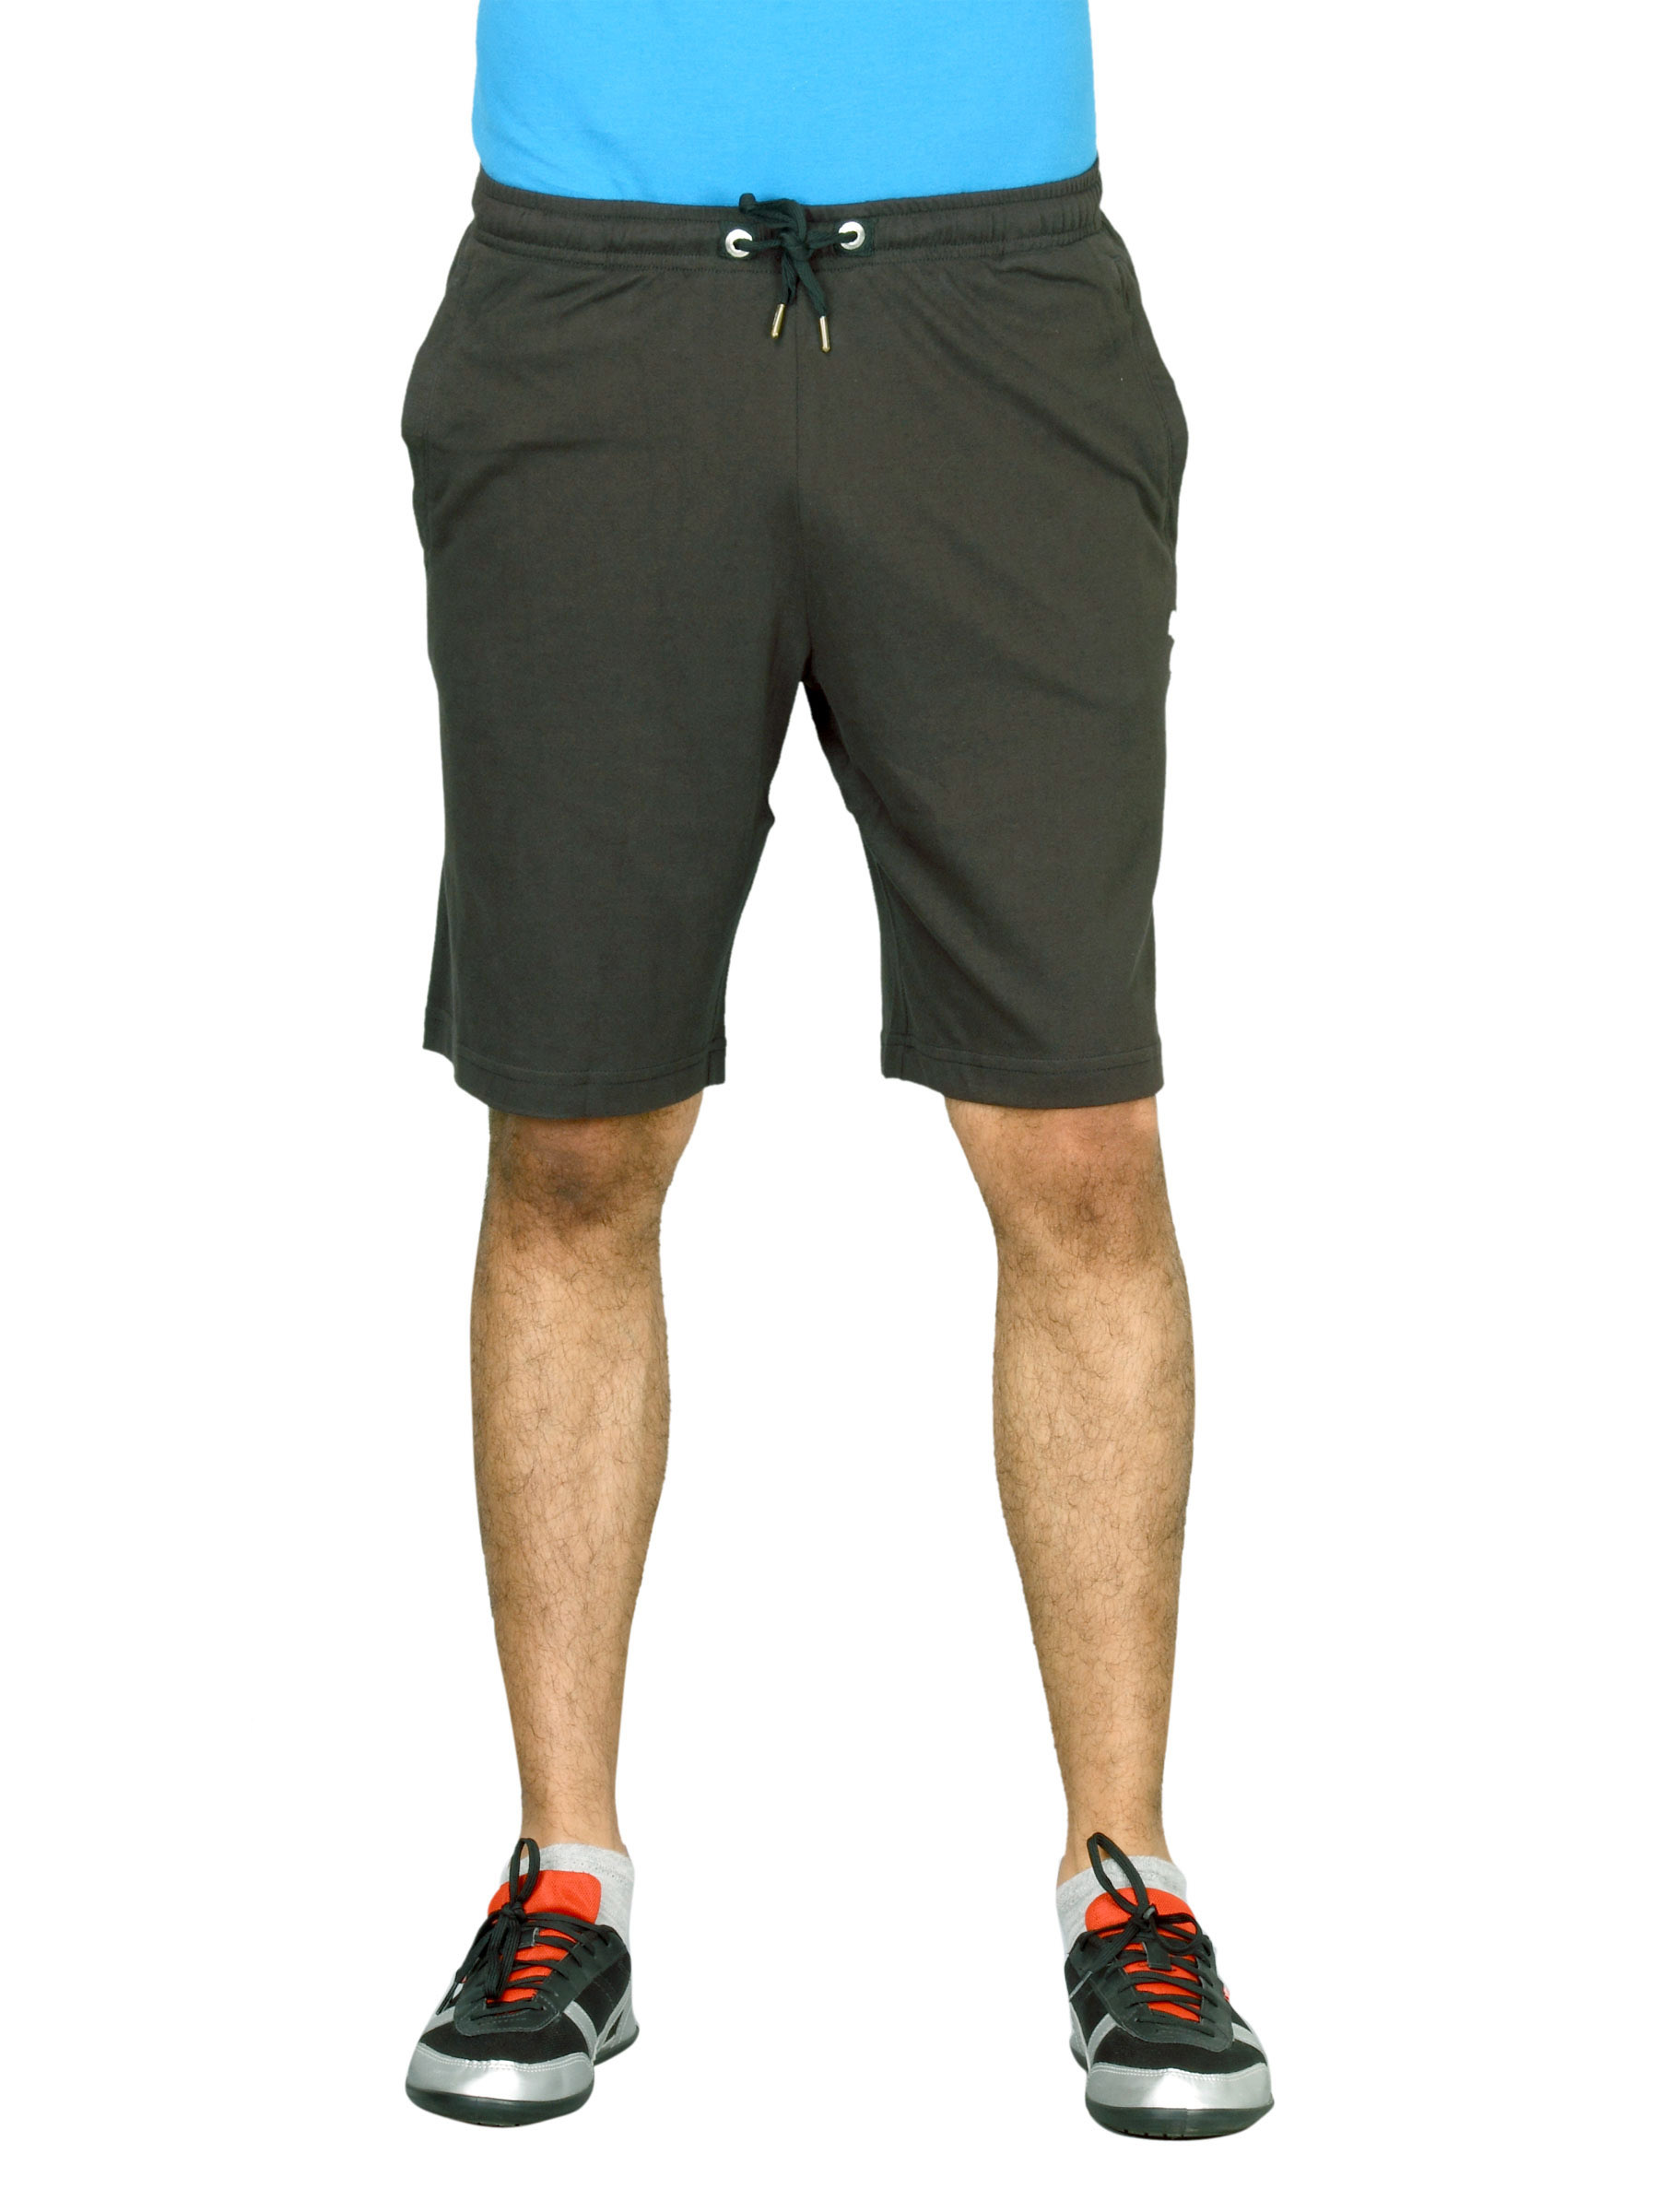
Puma Men Jersey Black Short
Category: Apparel / Bottomwear / Shorts
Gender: Men
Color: Black
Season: Fall 2011
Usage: Sports